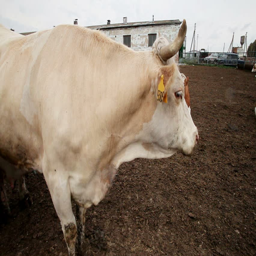
dairy cows in paddock at the farm